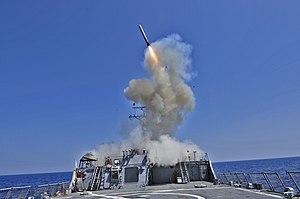
L'intervention militaire de 2011 en Libye est une opération militaire multinationale sous l'égide de l'Organisation des Nations unies, qui s'est déroulée entre le 19 mars 2011 et le 31 octobre 2011, dont l'objectif est la mise en œuvre de la résolution 1973 du Conseil de sécurité des Nations unies.